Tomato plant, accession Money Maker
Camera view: vertical (180 deg); turntable rotation: 30 degrees
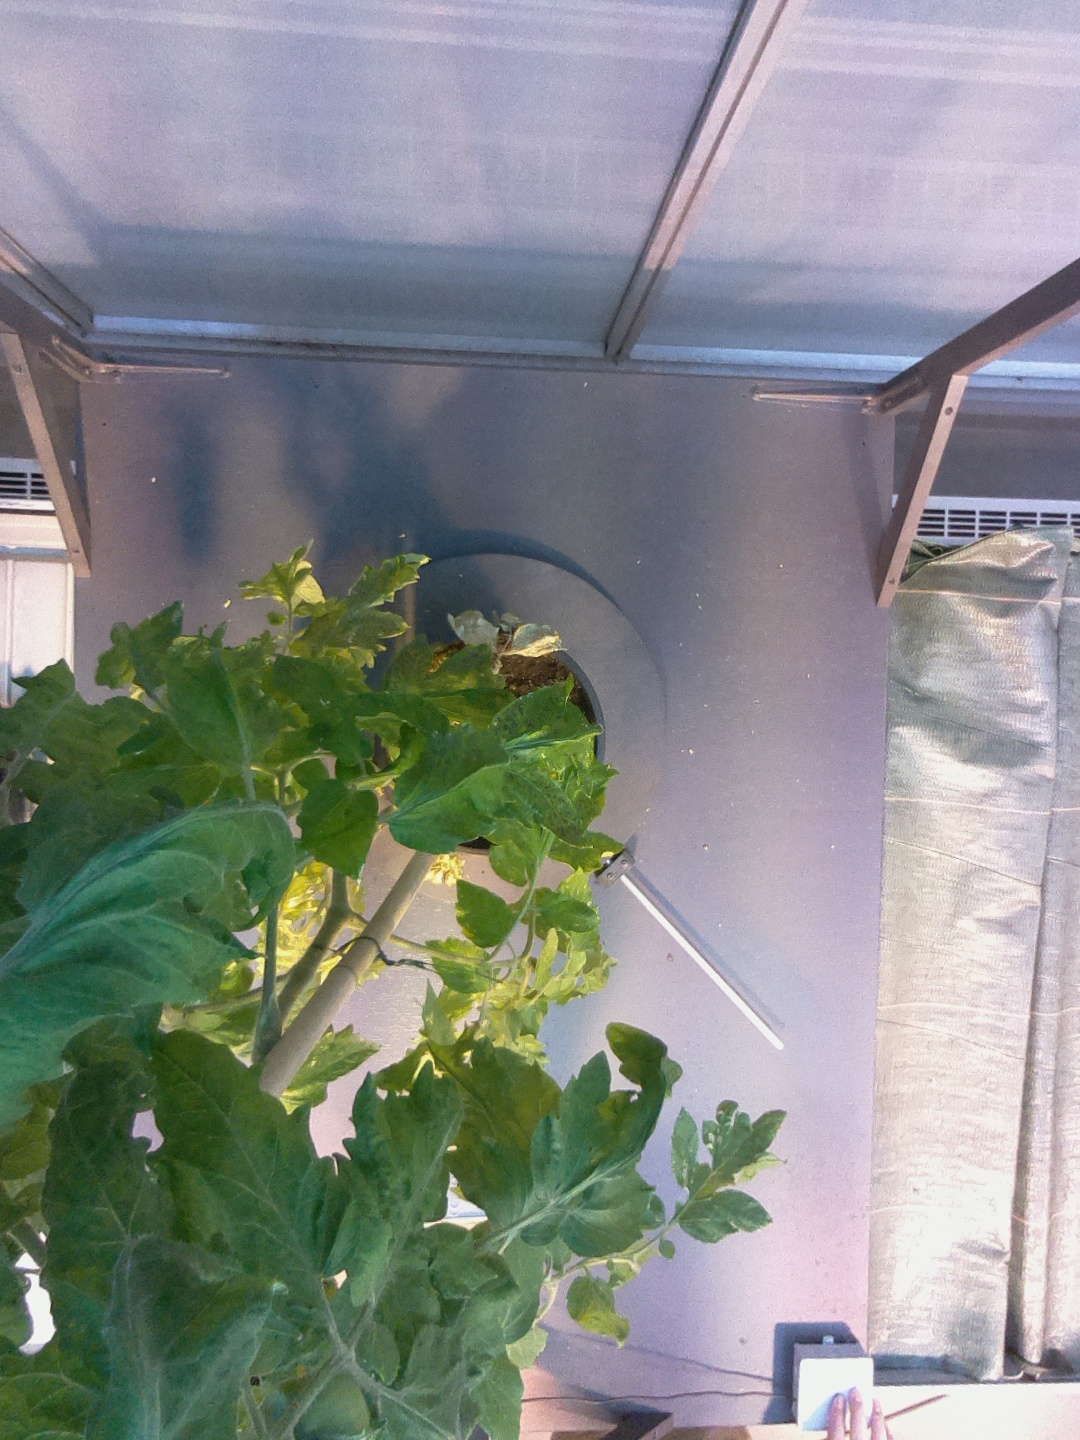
BBCH growth stage 71: 10%-20% of final fruit size